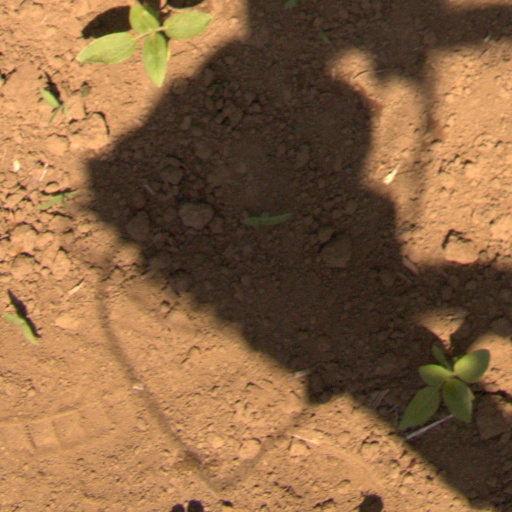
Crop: Jerusalem artichoke